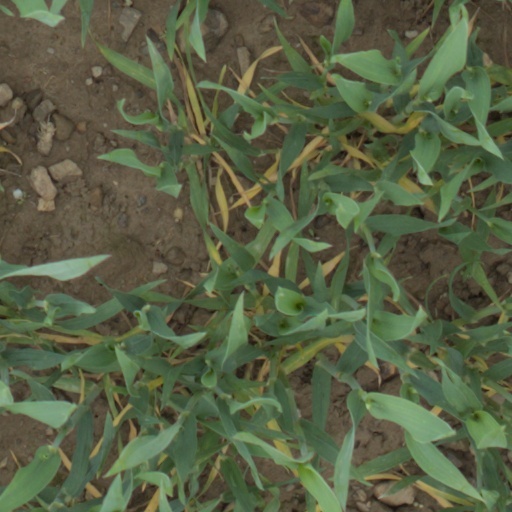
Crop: wheat